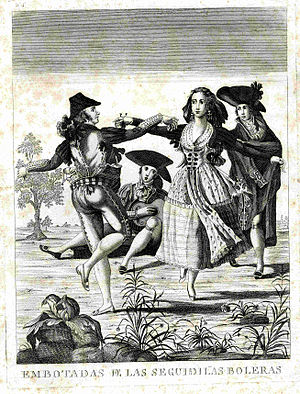
Seguidilla
Par, der danser sequidilla
Seguidilla [segi’ðilja] er en spansk nationaldans af livlig karakter, ledsaget af sang, guitar og kastagnetter; musikken er i 3/4- eller 3/8-takt og oftest i mol.